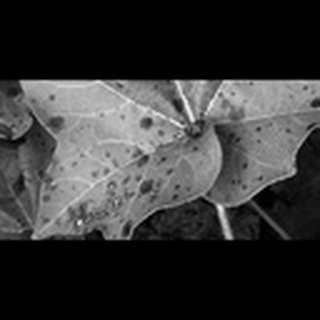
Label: cotton_target_spot